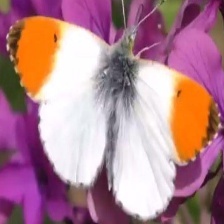
Species: ORANGE TIP
Butterfly family (ImageNet category): cabbage_butterfly